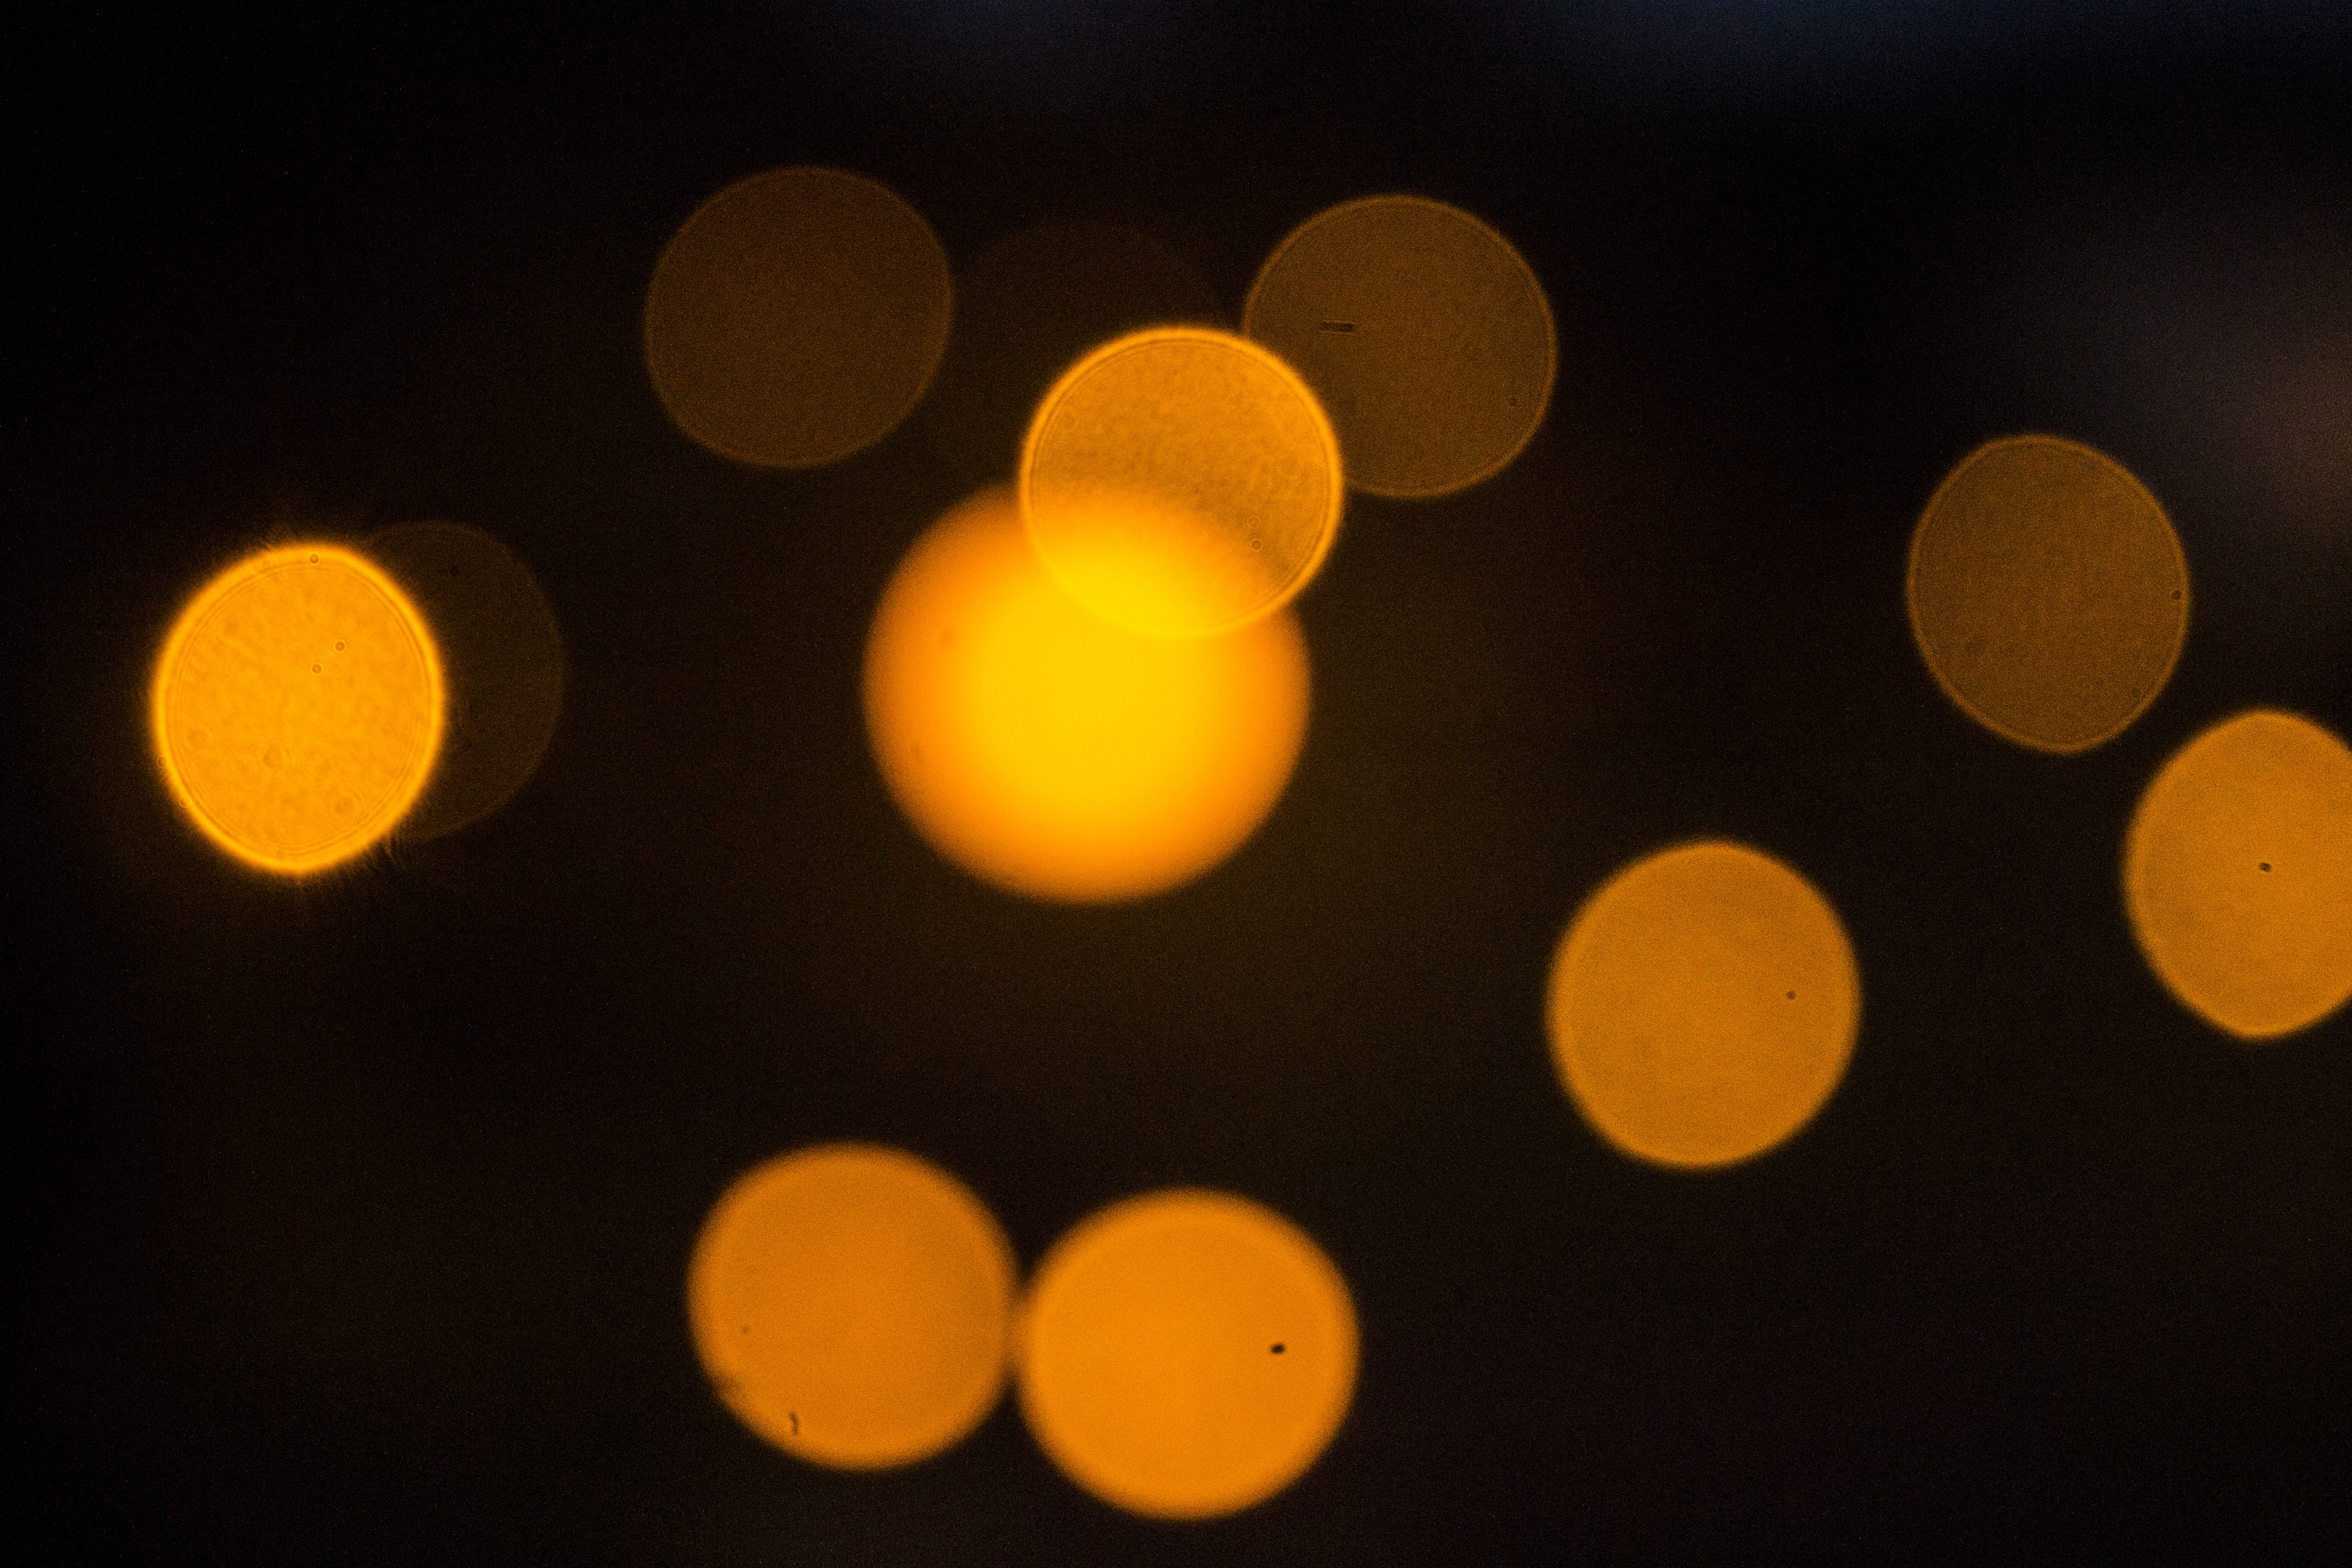
light, bokeh, sun, orange, distortion, yellow, lighting, circle, background, points, astronomical object, orange dots, point of light